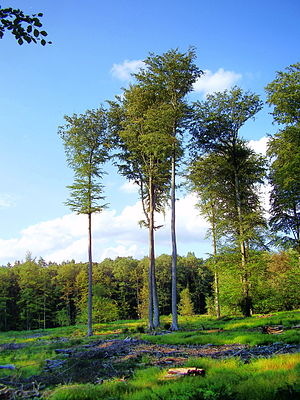
Overstander
Overstandere af Almindelig Bøg i Forêt de Soignes nær Bruxelles.